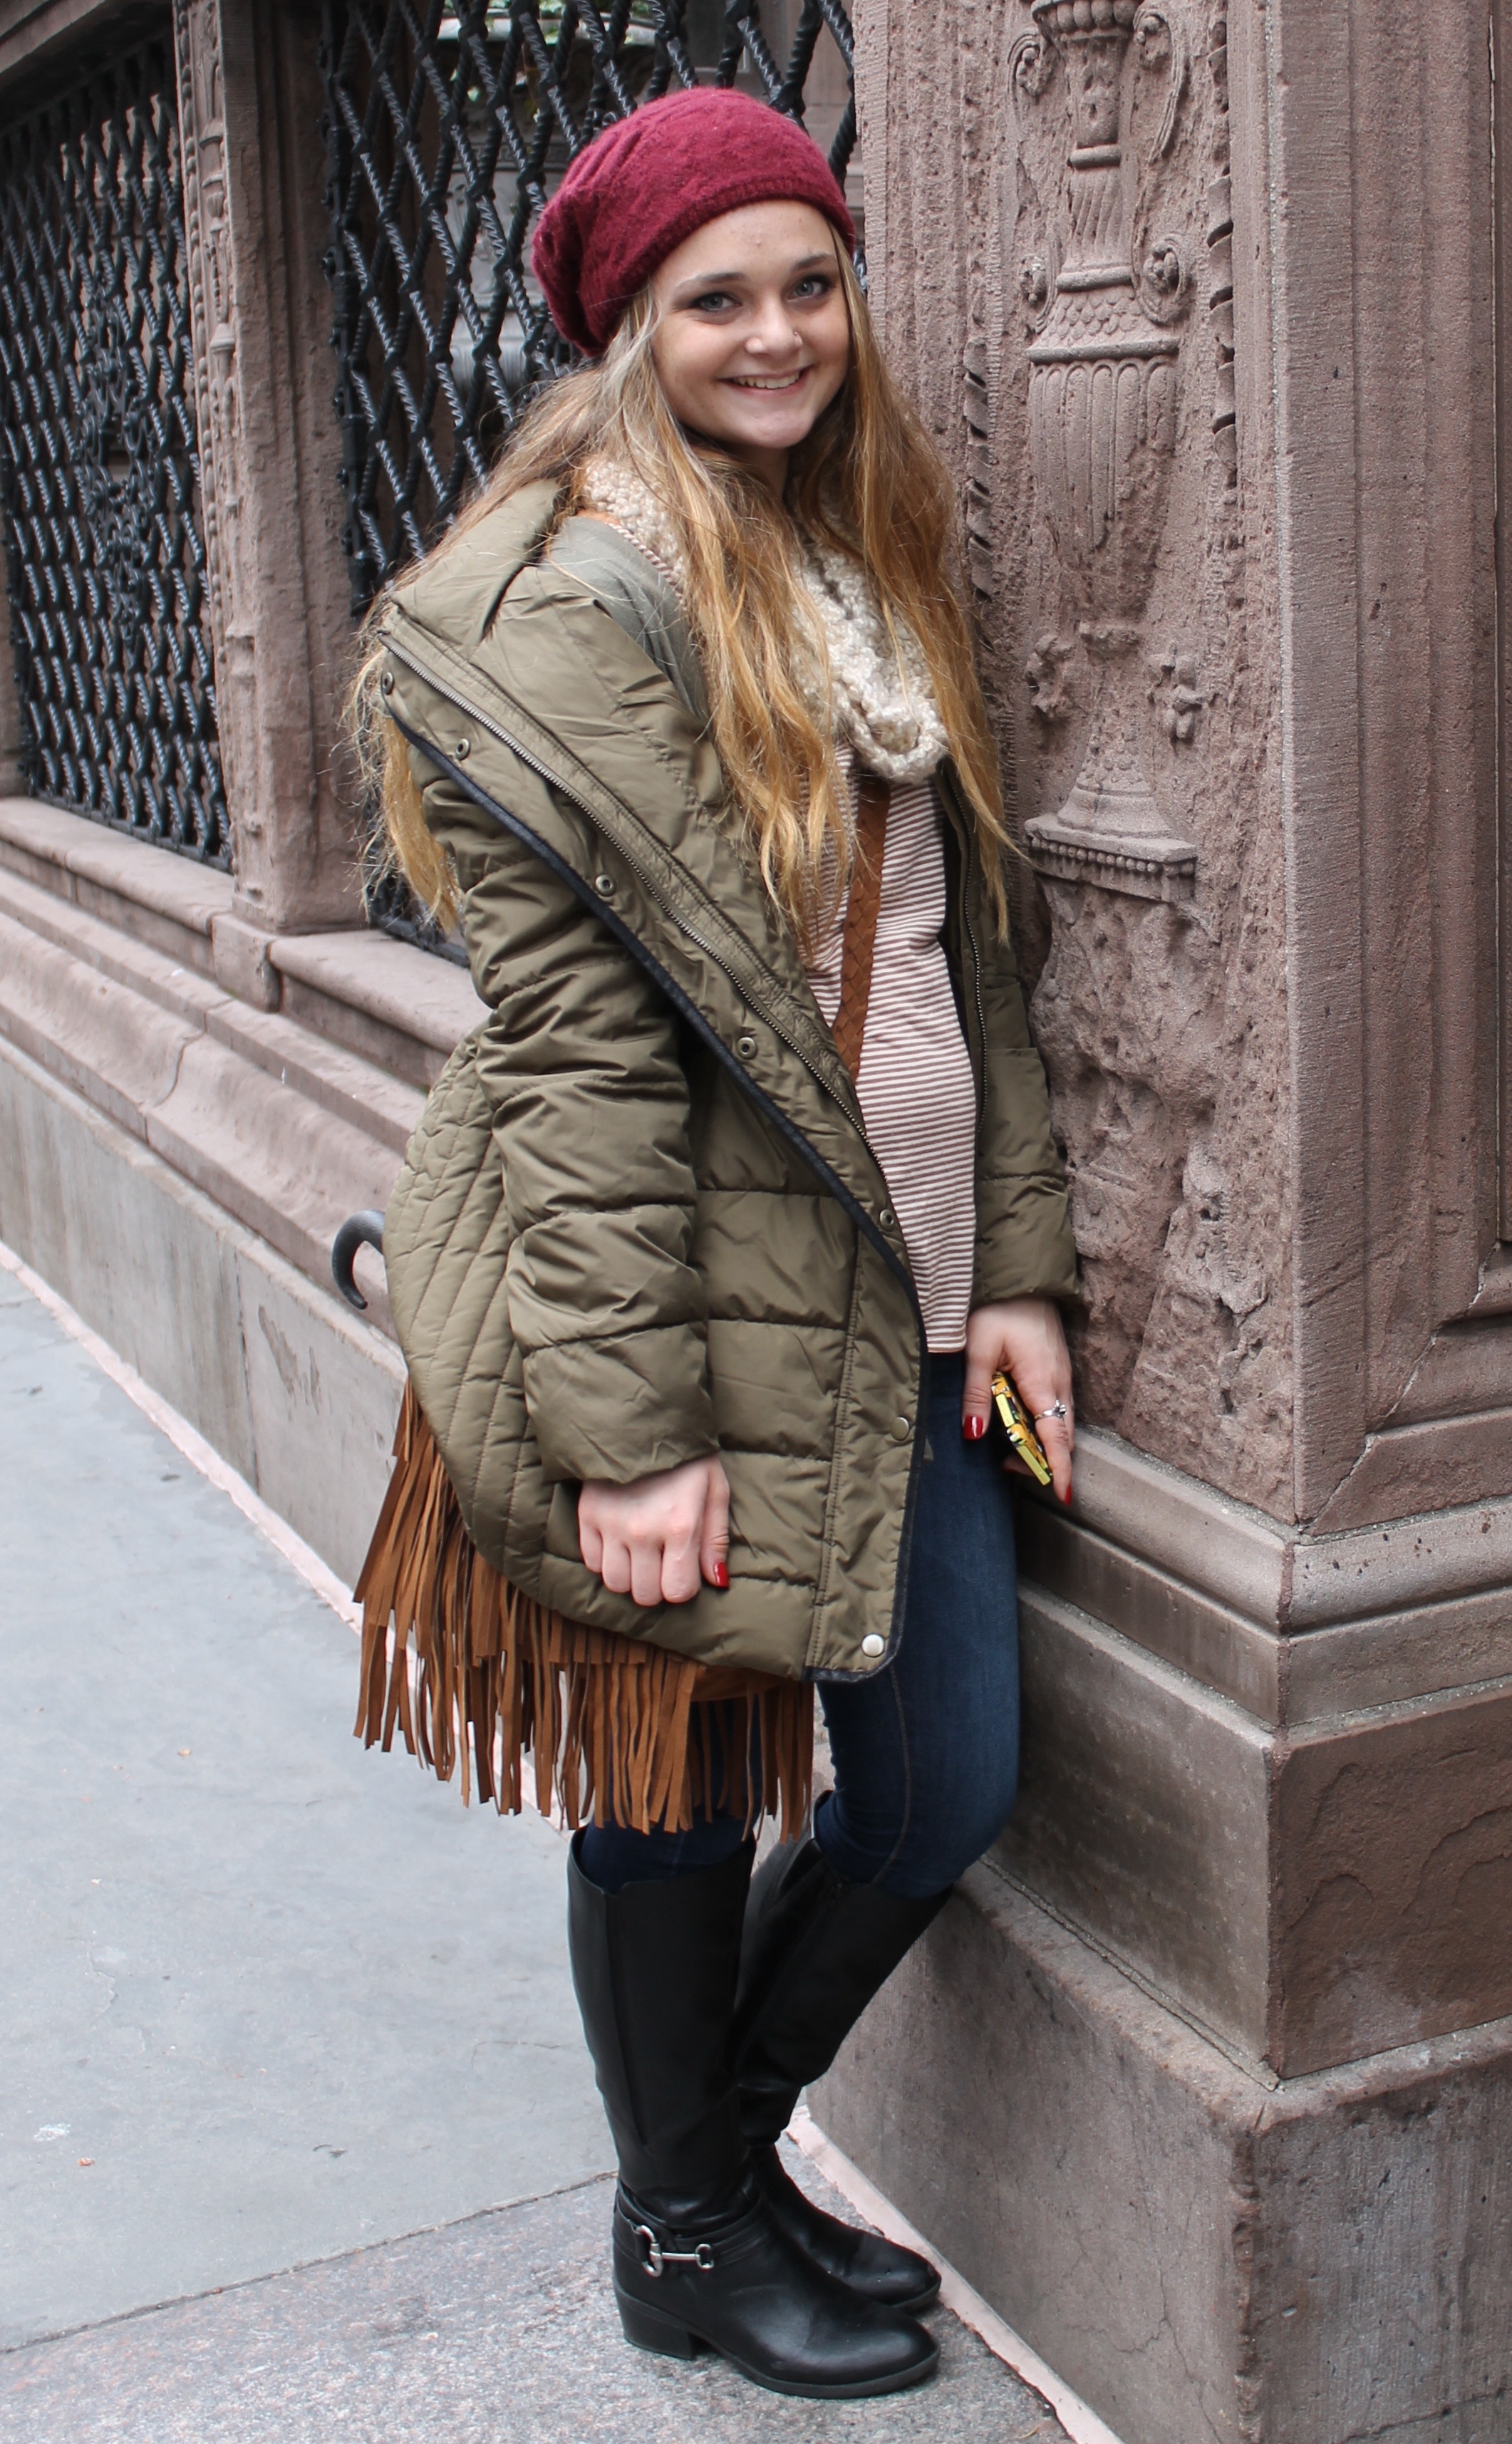
girl, leather, female, fur, model, young, hat, fashion, clothing, lifestyle, jacket, outerwear, posing, textile, happy, cap, footwear, pose, style, tights, photo shoot, fashion accessory, fur clothing